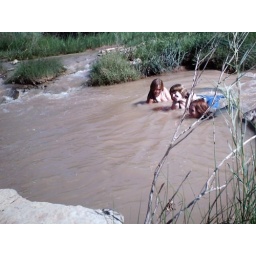
Cooling off in the river outside of Zion National Park. The water was just perfect swimming temperature.